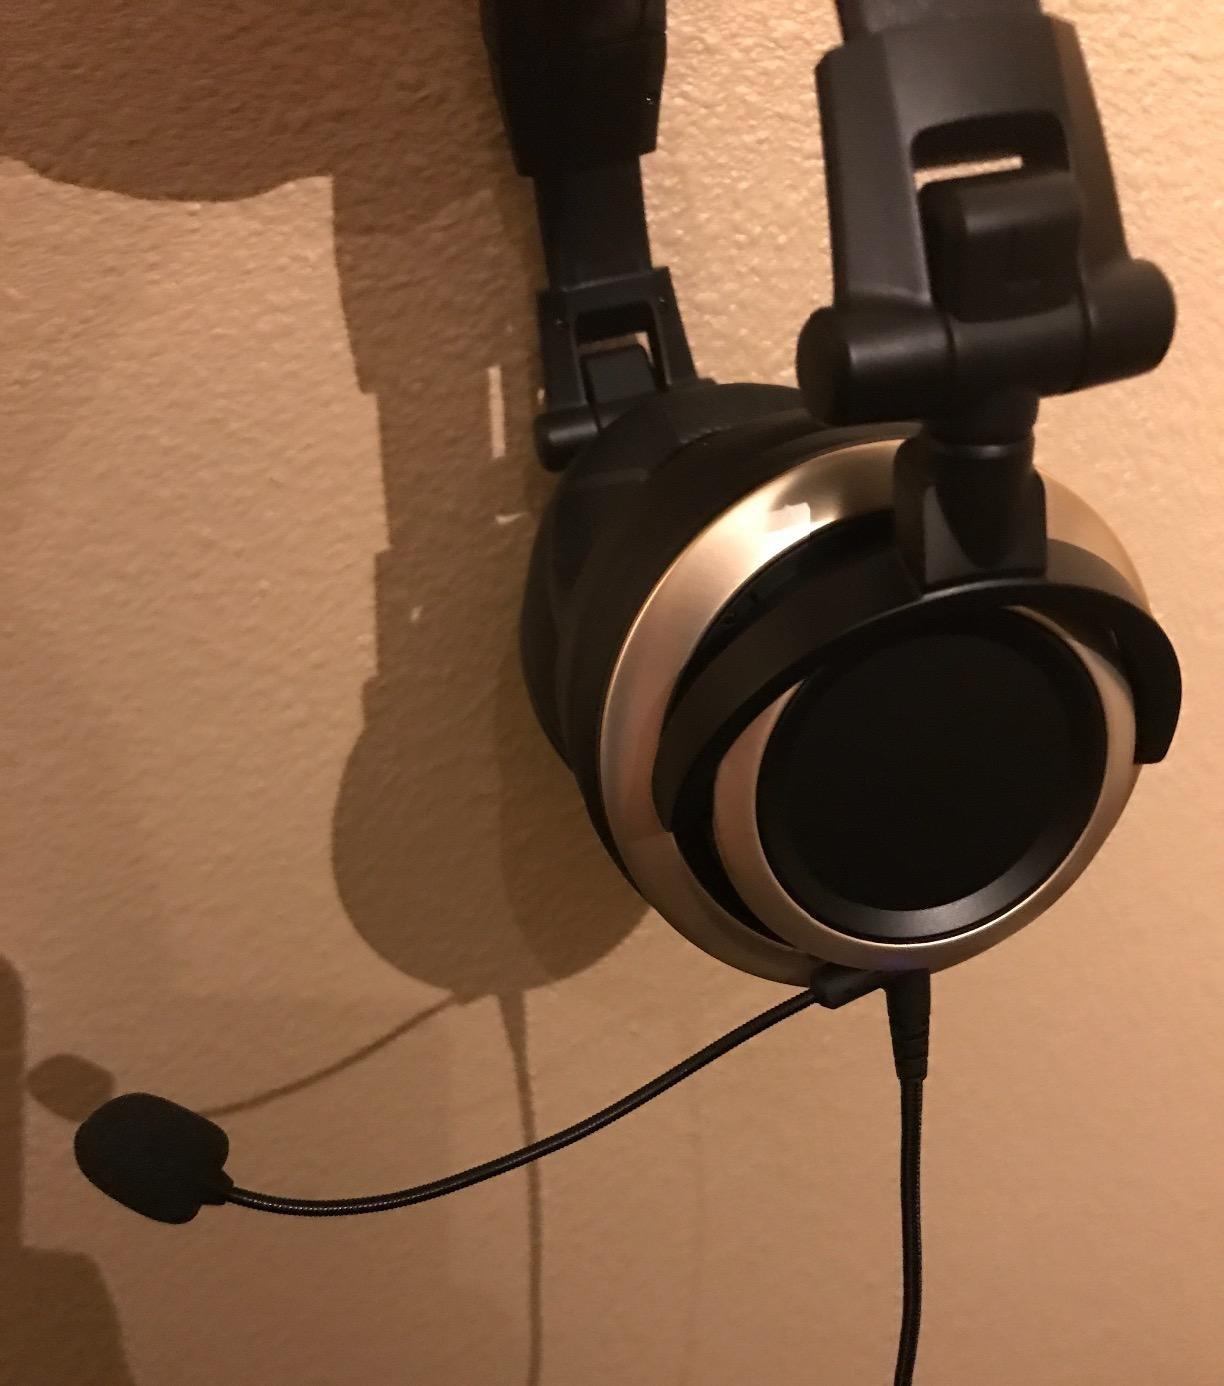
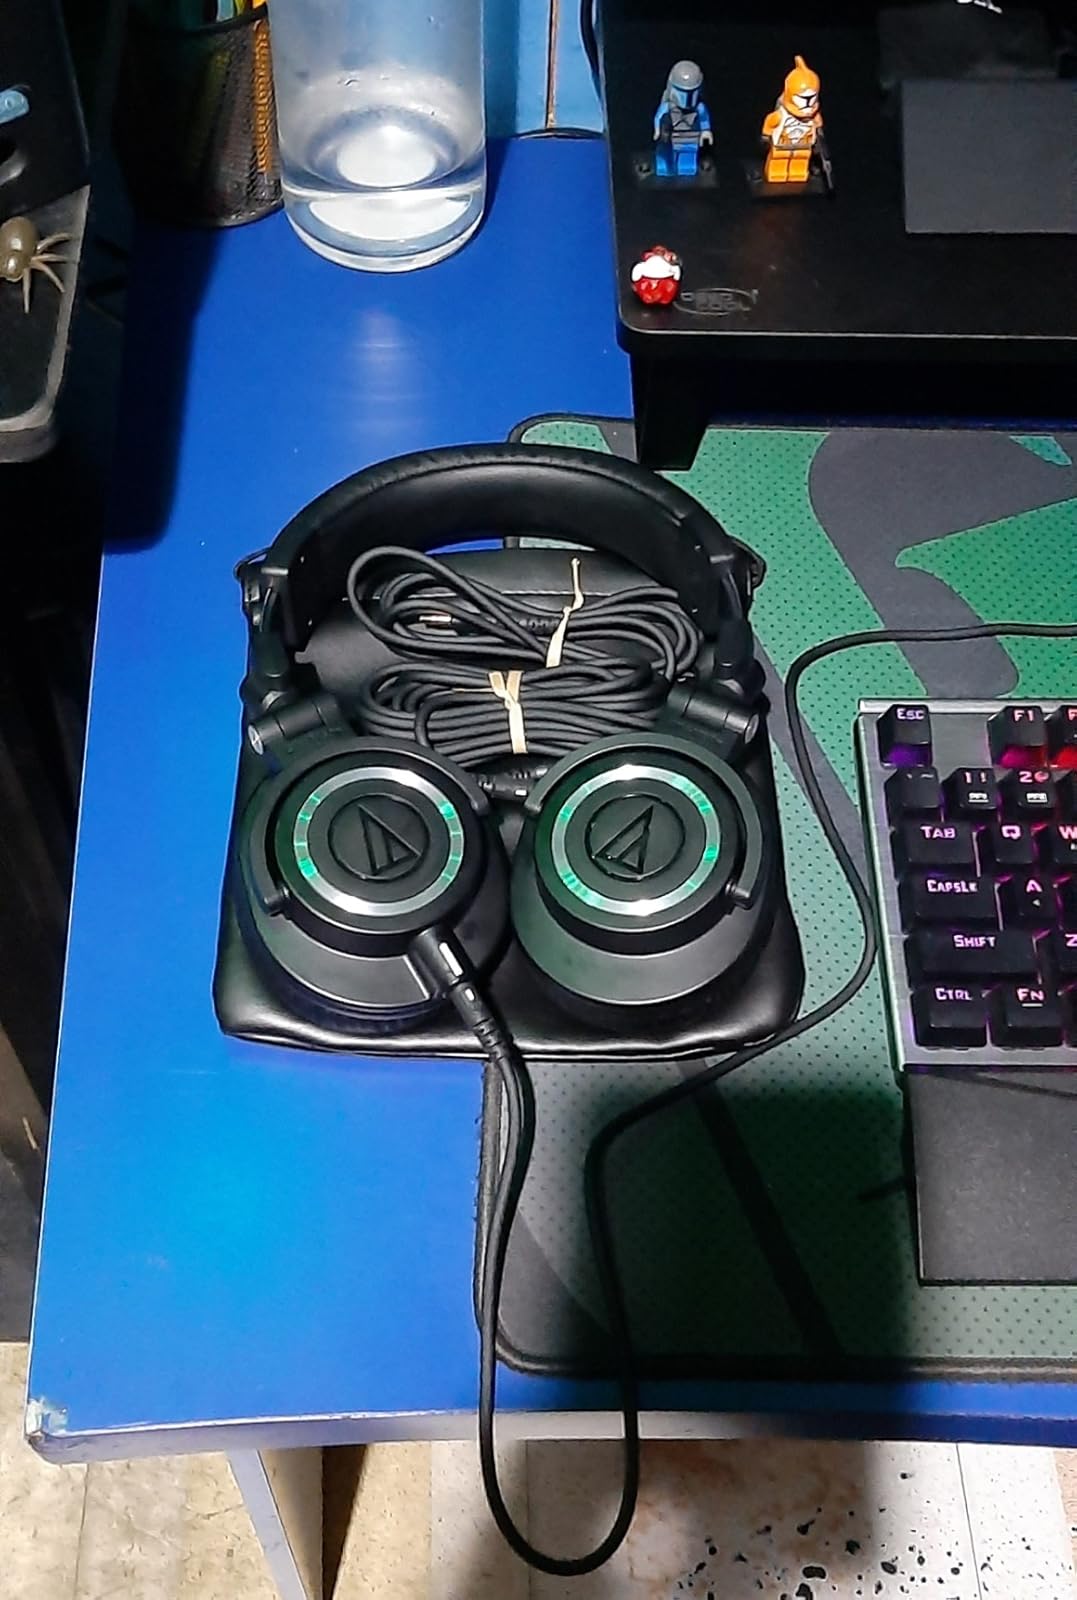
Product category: headphones
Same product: no